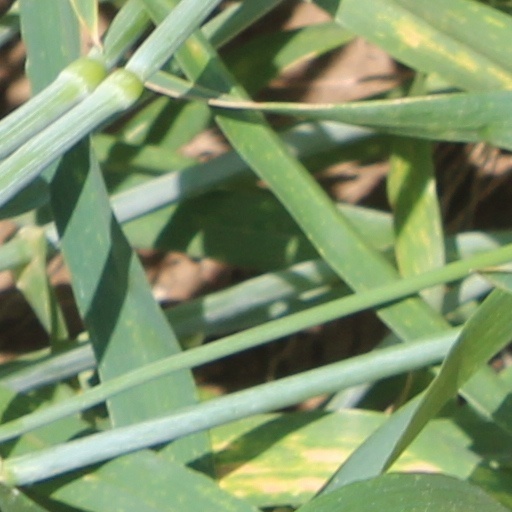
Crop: wheat